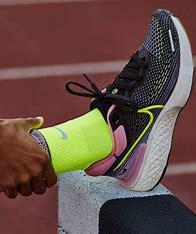
Brand: Nike
Model: Zoomx Invincible Run Flyknit